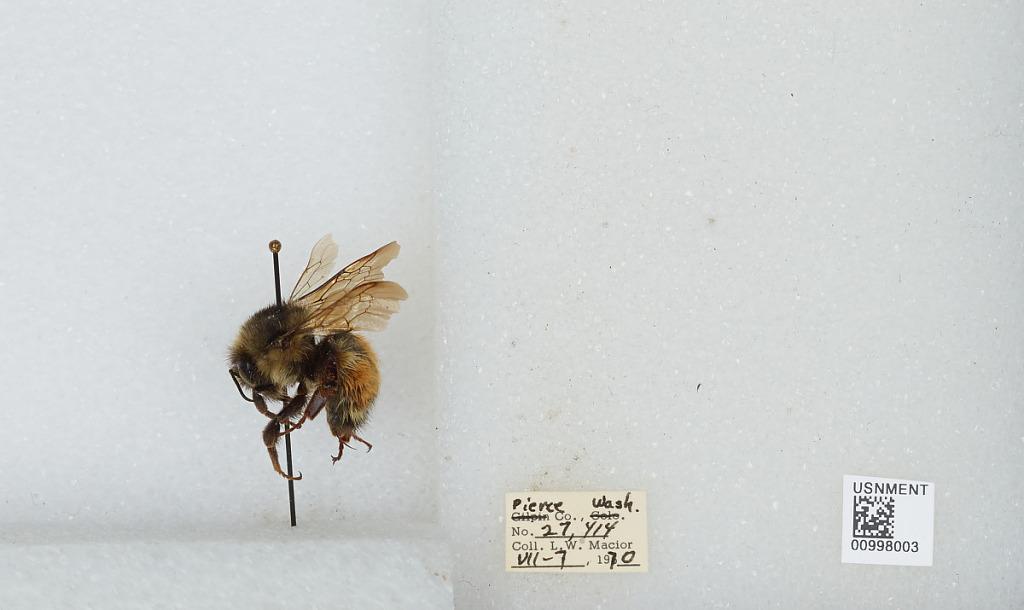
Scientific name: Bombus (Pyrobombus) melanopygus Nylander
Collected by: L. Macior
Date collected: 1970-7-7
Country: United States
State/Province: Washington
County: Pierce
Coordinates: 47.05, -122.12